Kiliseburnu Tunnel

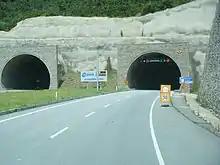
Location of Kiliseburnu Tunnel in Turkey

Kiliseburnu Tunnel, is a highway tunnel constructed in Giresun Province, northern Turkey.